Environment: real
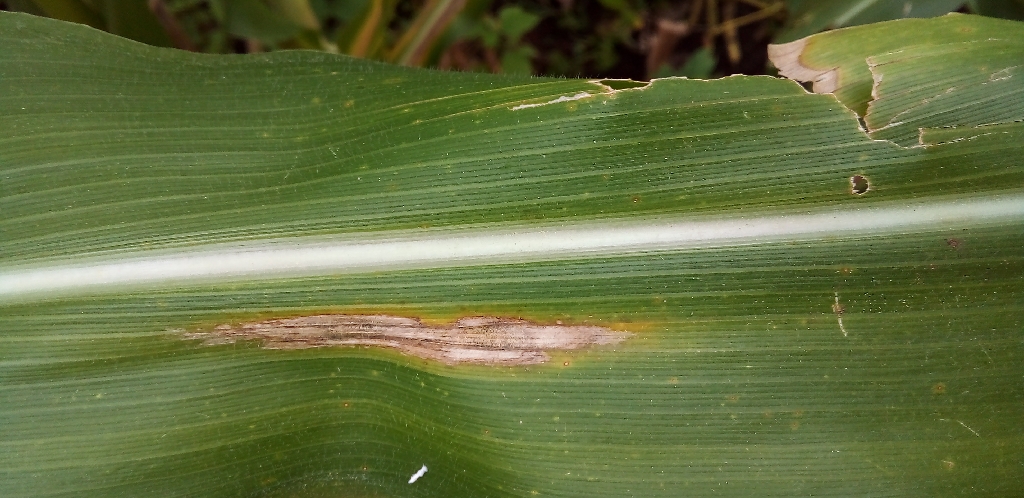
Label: northern_corn_leaf_blight